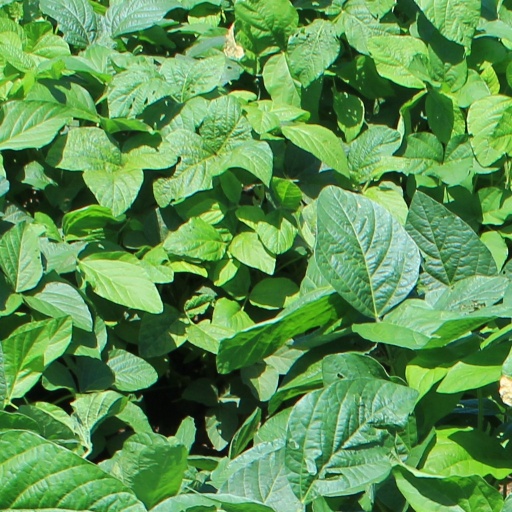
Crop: soybean